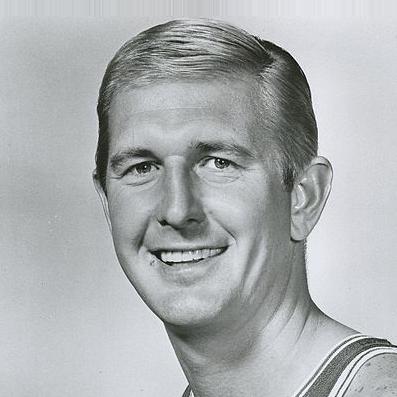
Age: 32